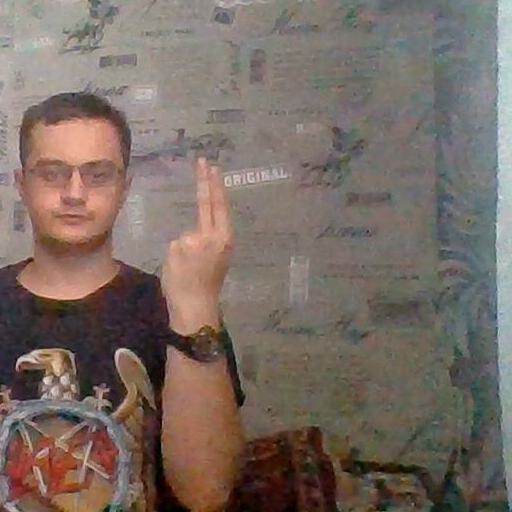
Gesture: two_up_inverted